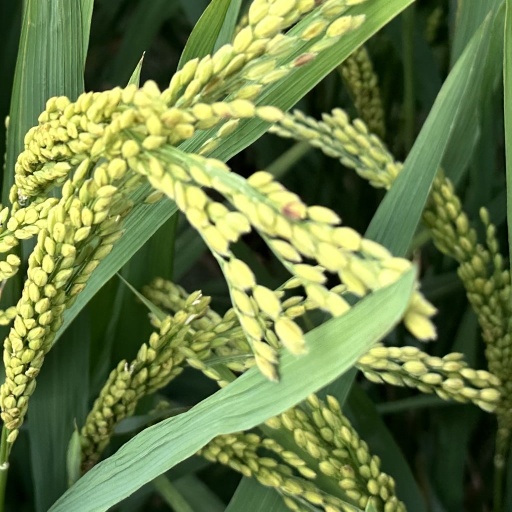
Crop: rice